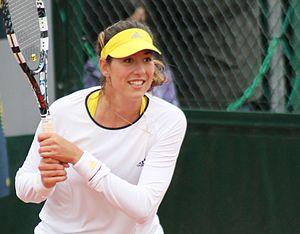
Garbiñe Muguruza à Roland-Garros le 30 mai 2013